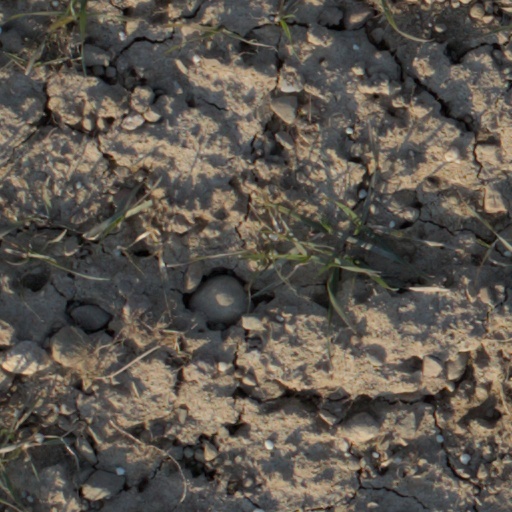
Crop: wheat